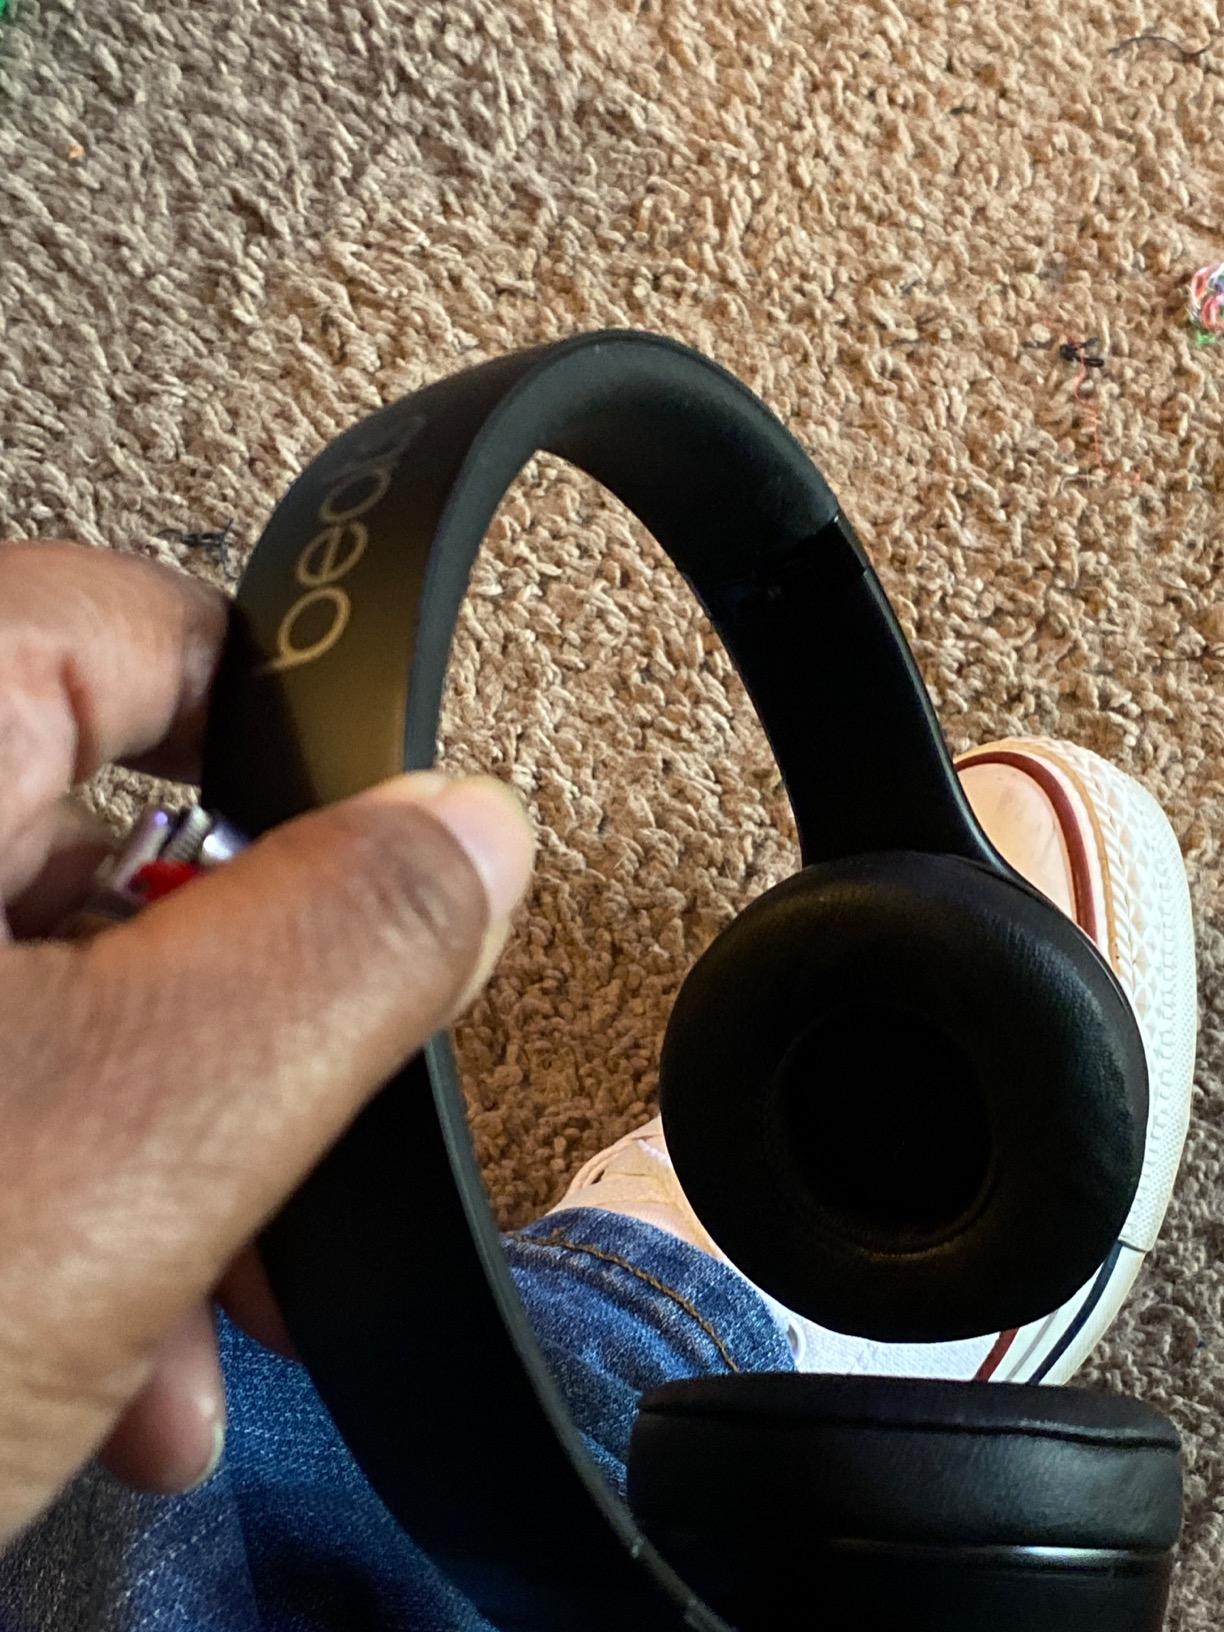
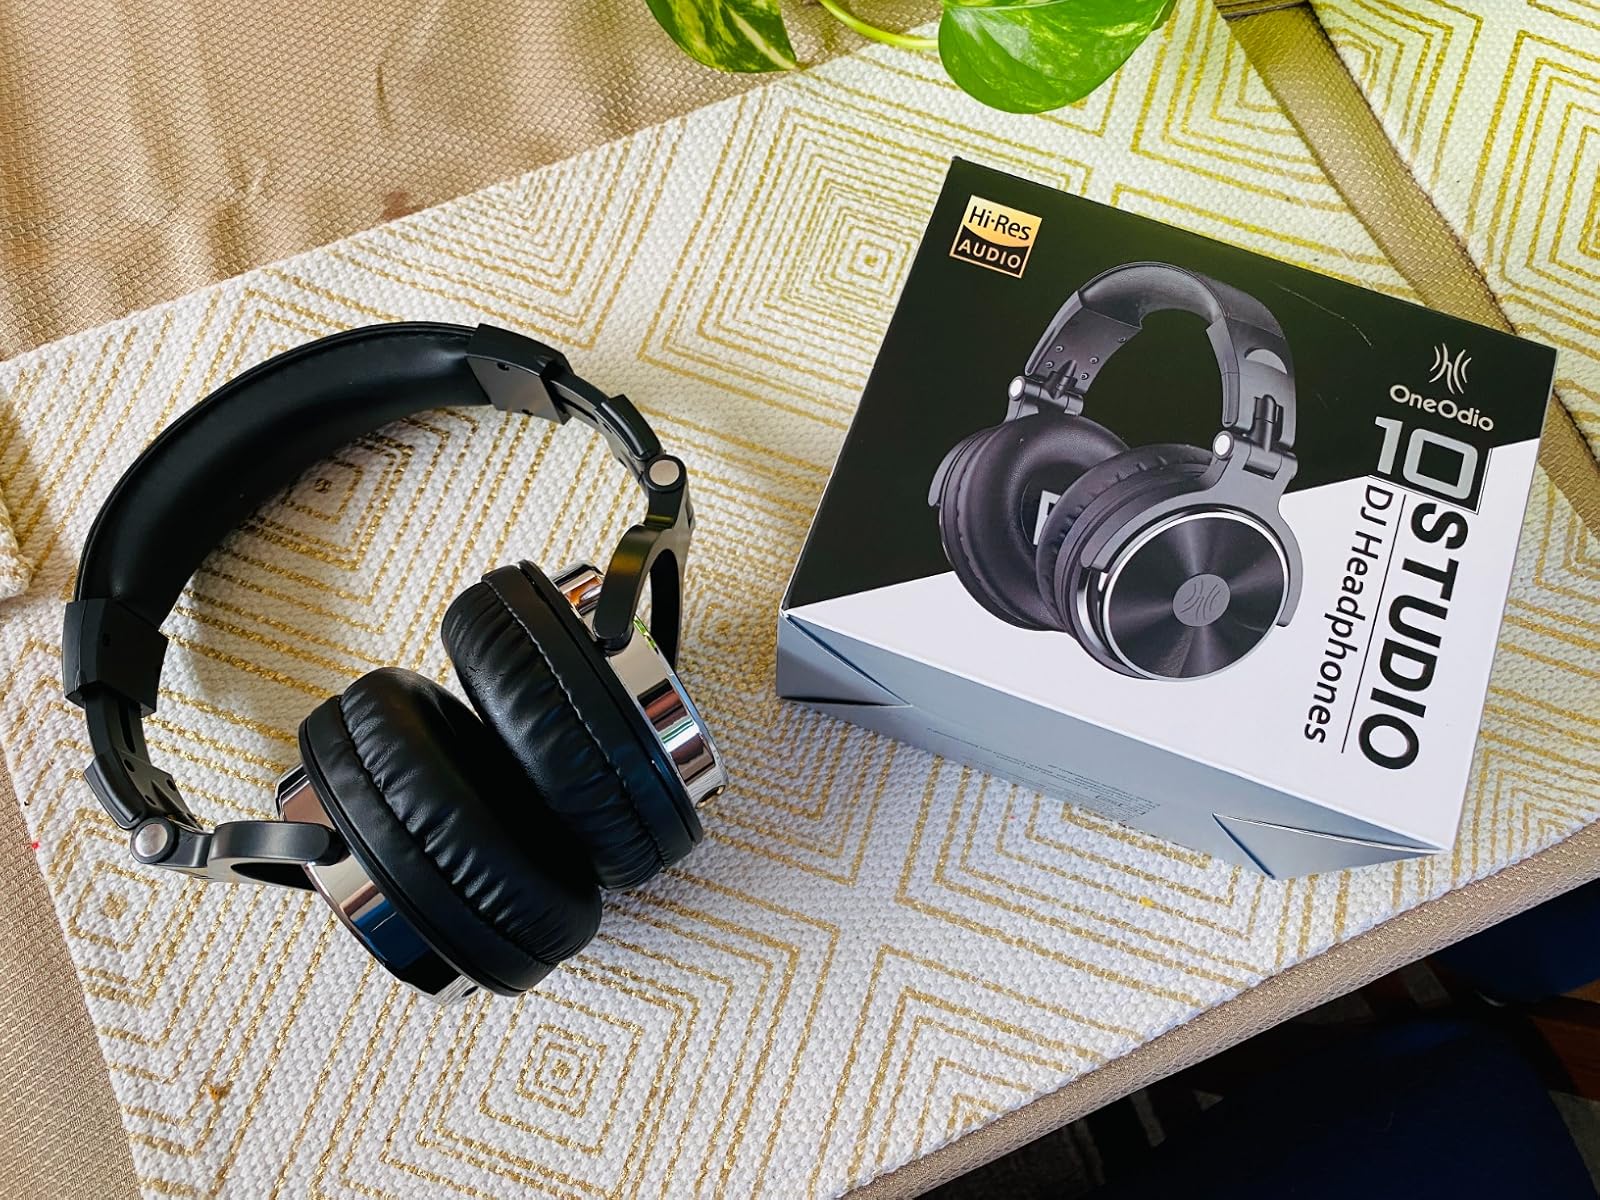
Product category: headphones
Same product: no